Mary Dignam

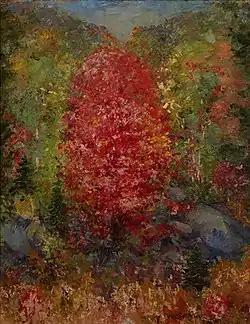
"Red Maple" by Mary Dignam

Mary Ella Dignam (Born Mary Ella Williams; 1857–1938) was a Canadian painter, teacher, and art organizer best remembered as the founder and first president of the Women's Art Association of Canada (WAAC).